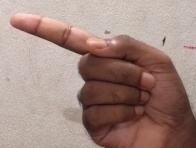
ASL sign: G